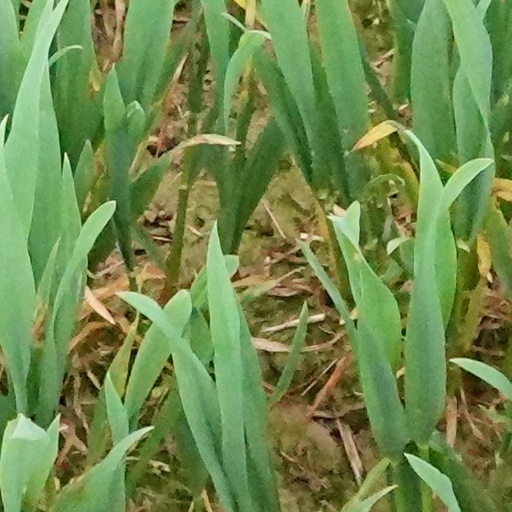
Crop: wheat